Anthimus of Tyana

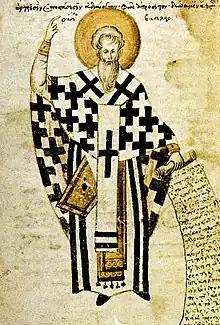
Anthimus of Tyana

Anthimus of Tyana was a Christian bishop of the Cappadocian city of Tyana. Tyana increased in prominence when Roman Emperor Valens divided Cappadocia into two provinces and Tyana became the capital of Cappadocian Secundus in 371. This led to the conflict with Basil of Caesarea (the previous capital of the combined Cappadocia), who had only become bishop there in 370, for which Anthimus of Tyana is best known.